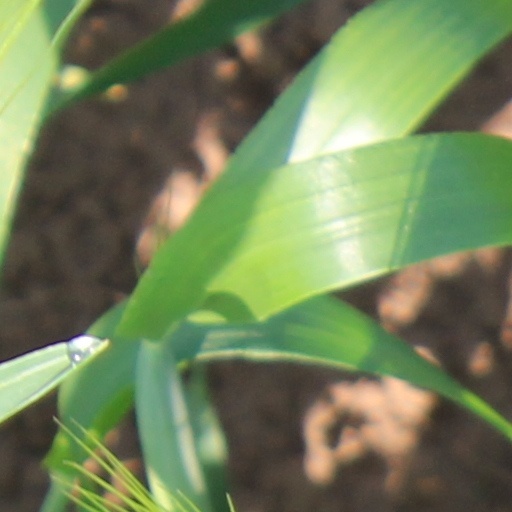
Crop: wheat